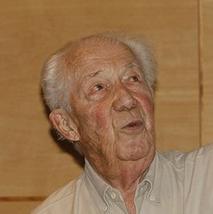
Age: 94